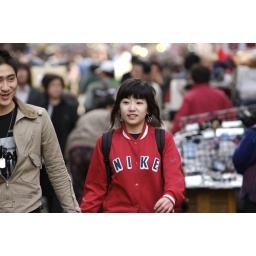
a girl in the street